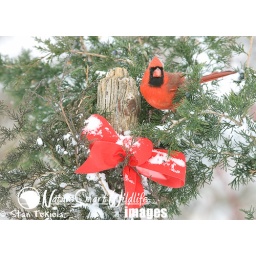
Northern Cardinal (Cardinalis cardinalis) male on red cedar with fence post in winter